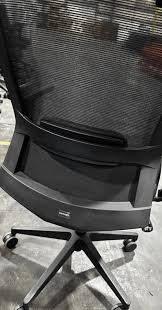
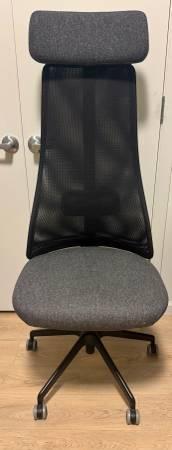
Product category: items_chair
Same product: no